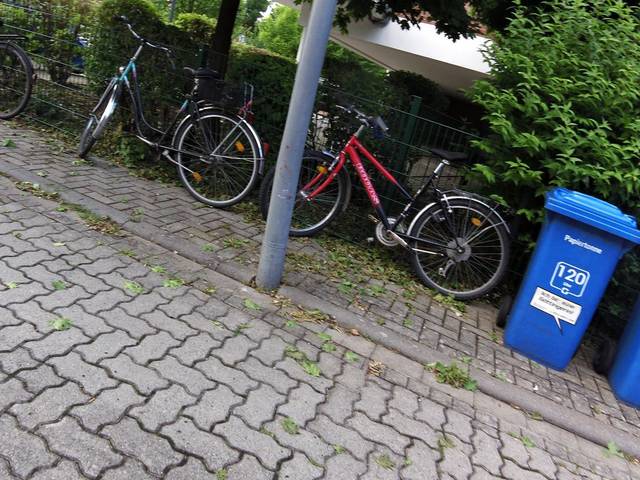
Region: Germany
Coordinates: 51.512, 9.946